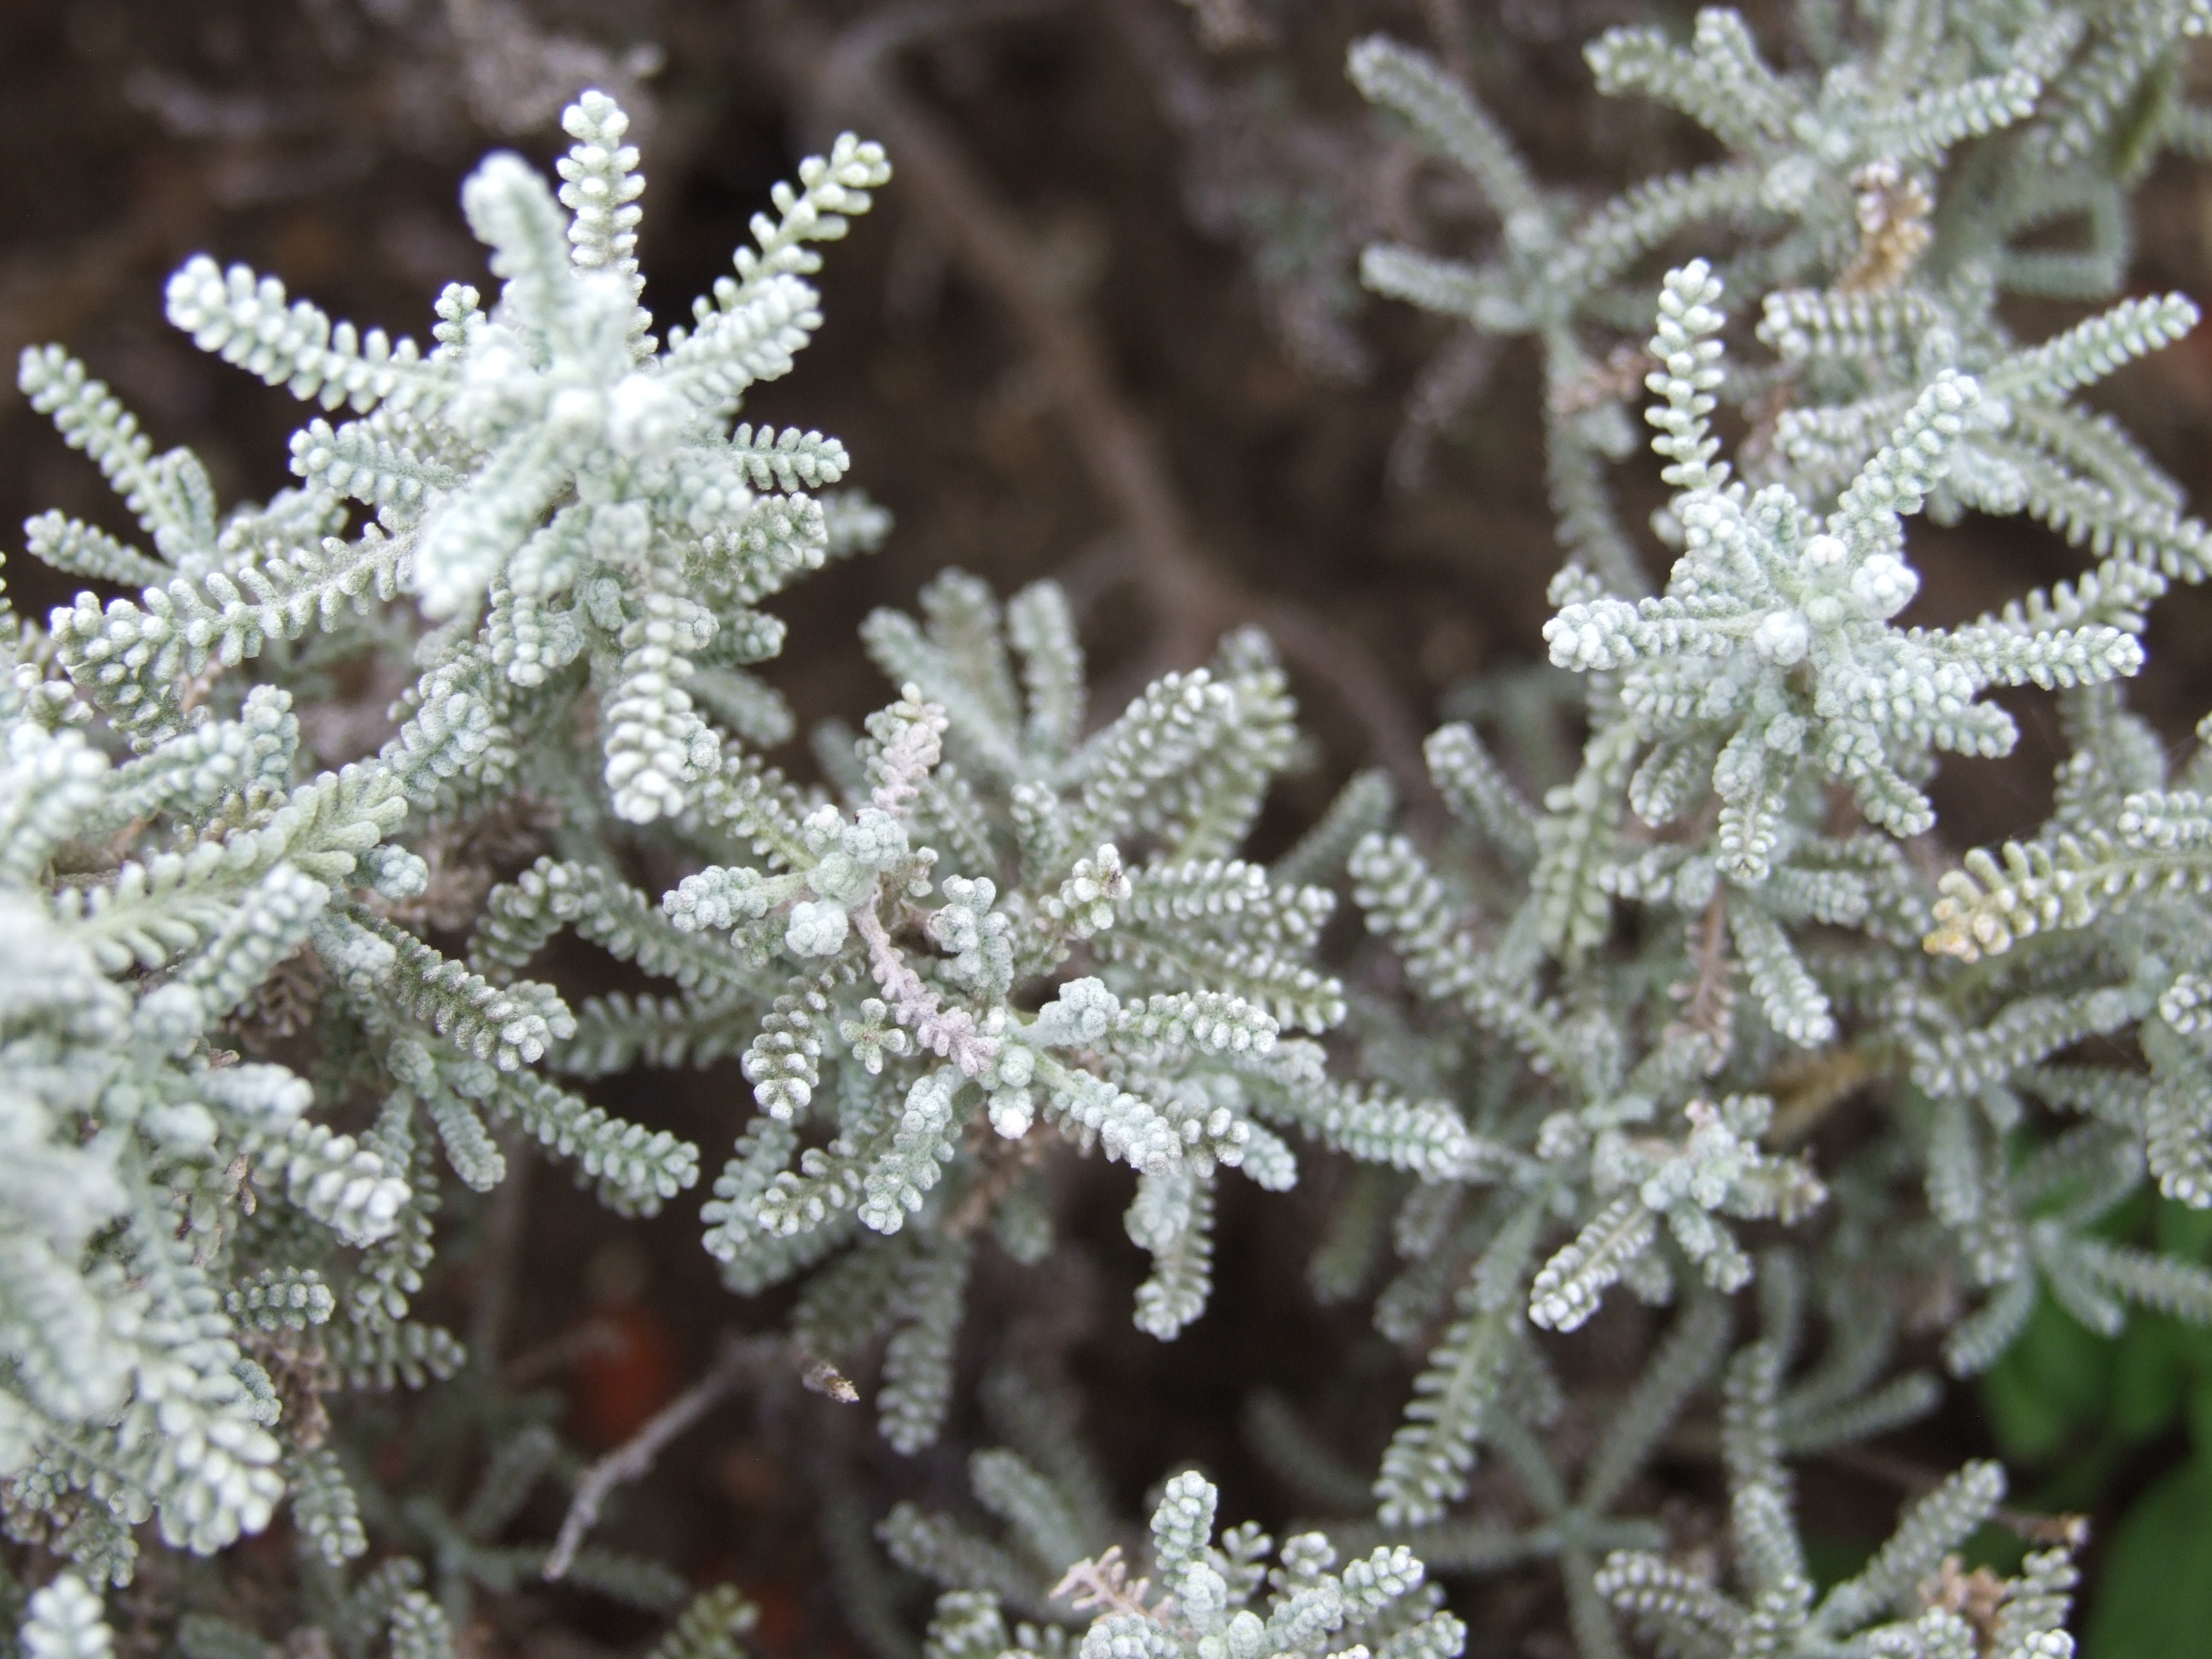
tree, branch, plant, flower, frost, herb, spruce, spices, freezing, lavender cotton